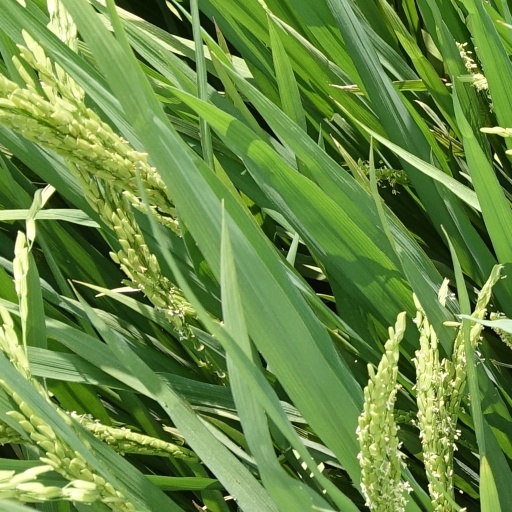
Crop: rice